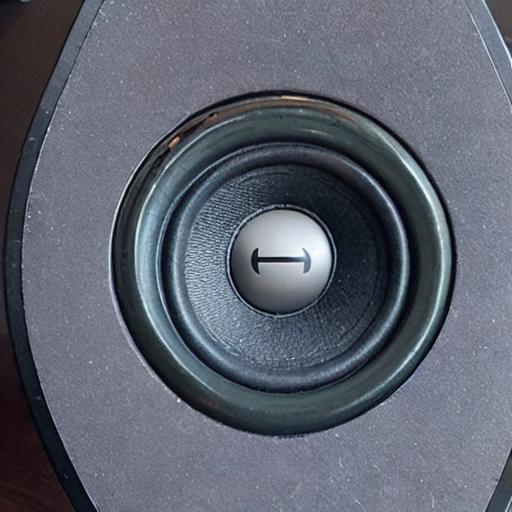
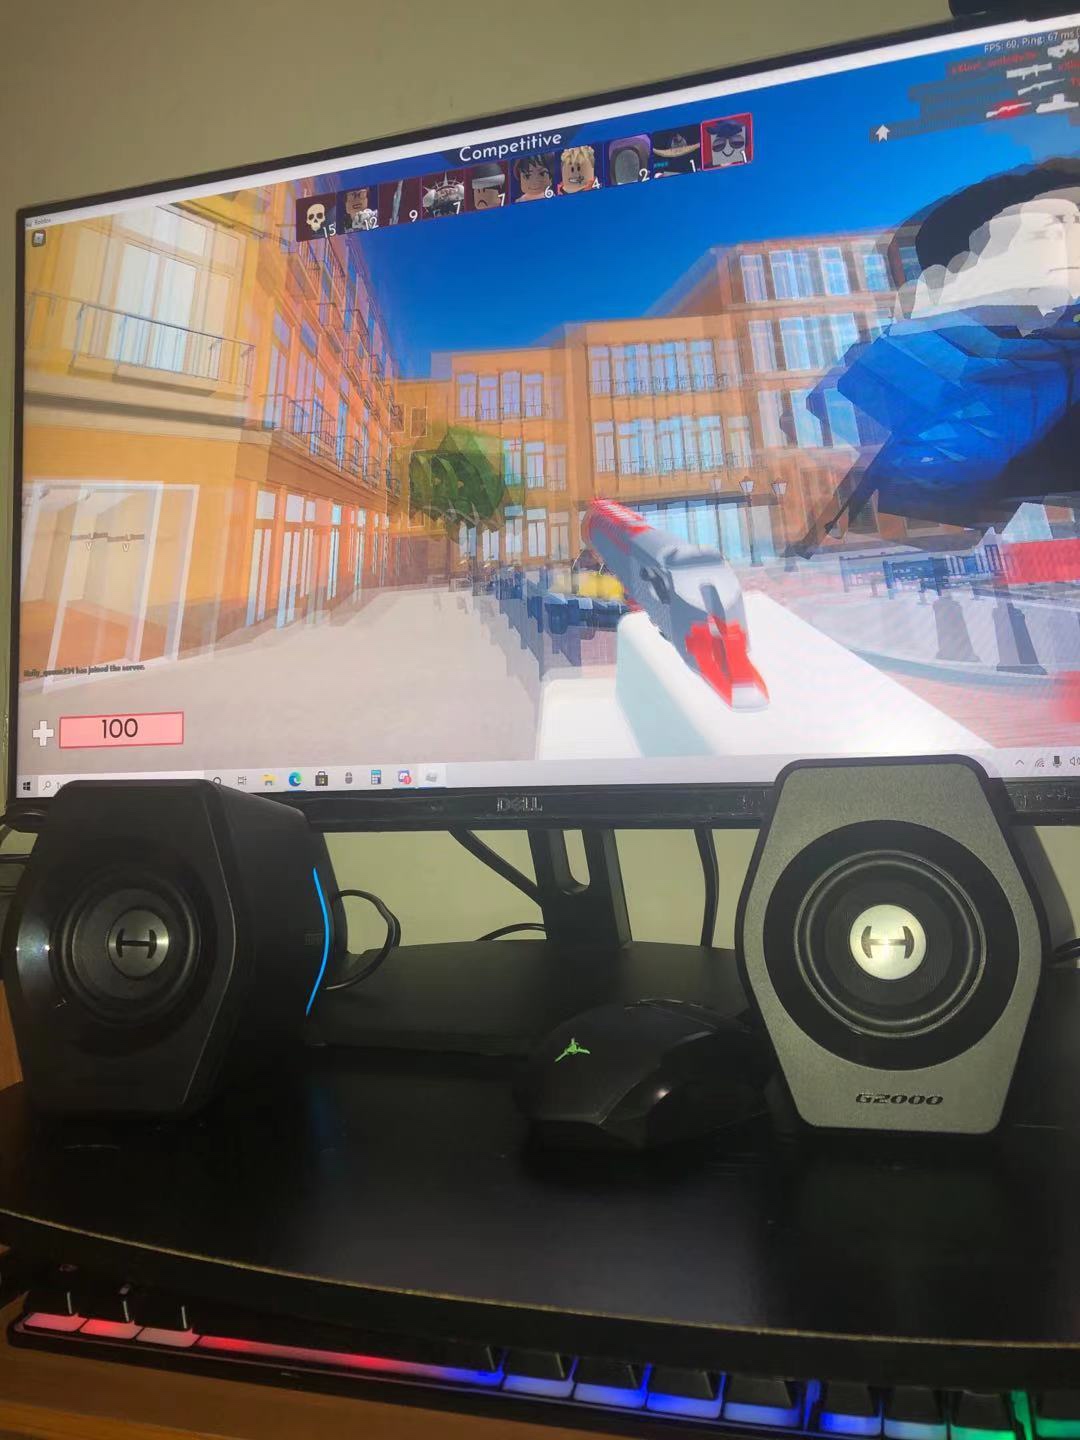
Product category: speaker
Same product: no